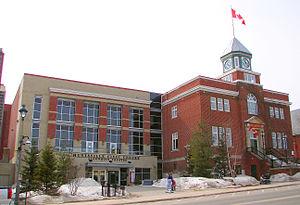
Huntsville est une ville de la Municipalité de district de Muskoka en Ontario au Canada.